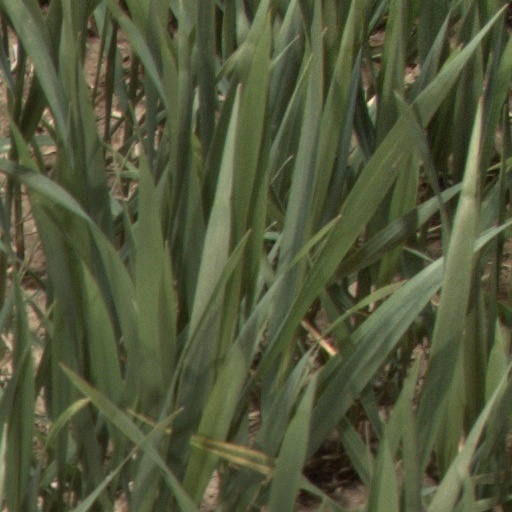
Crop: wheat